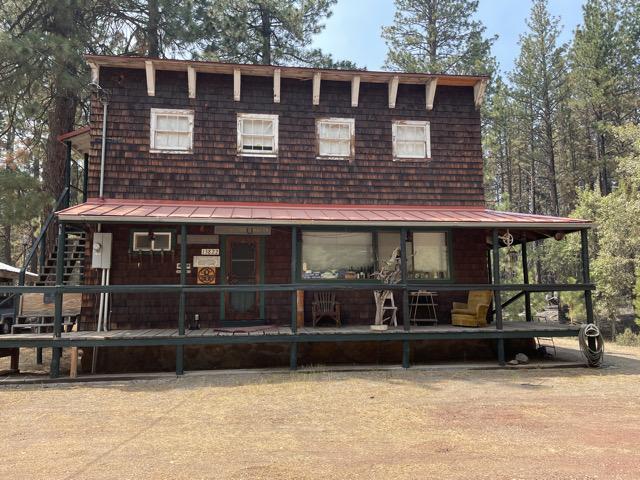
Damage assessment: no_damage